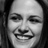
Emotion: happy